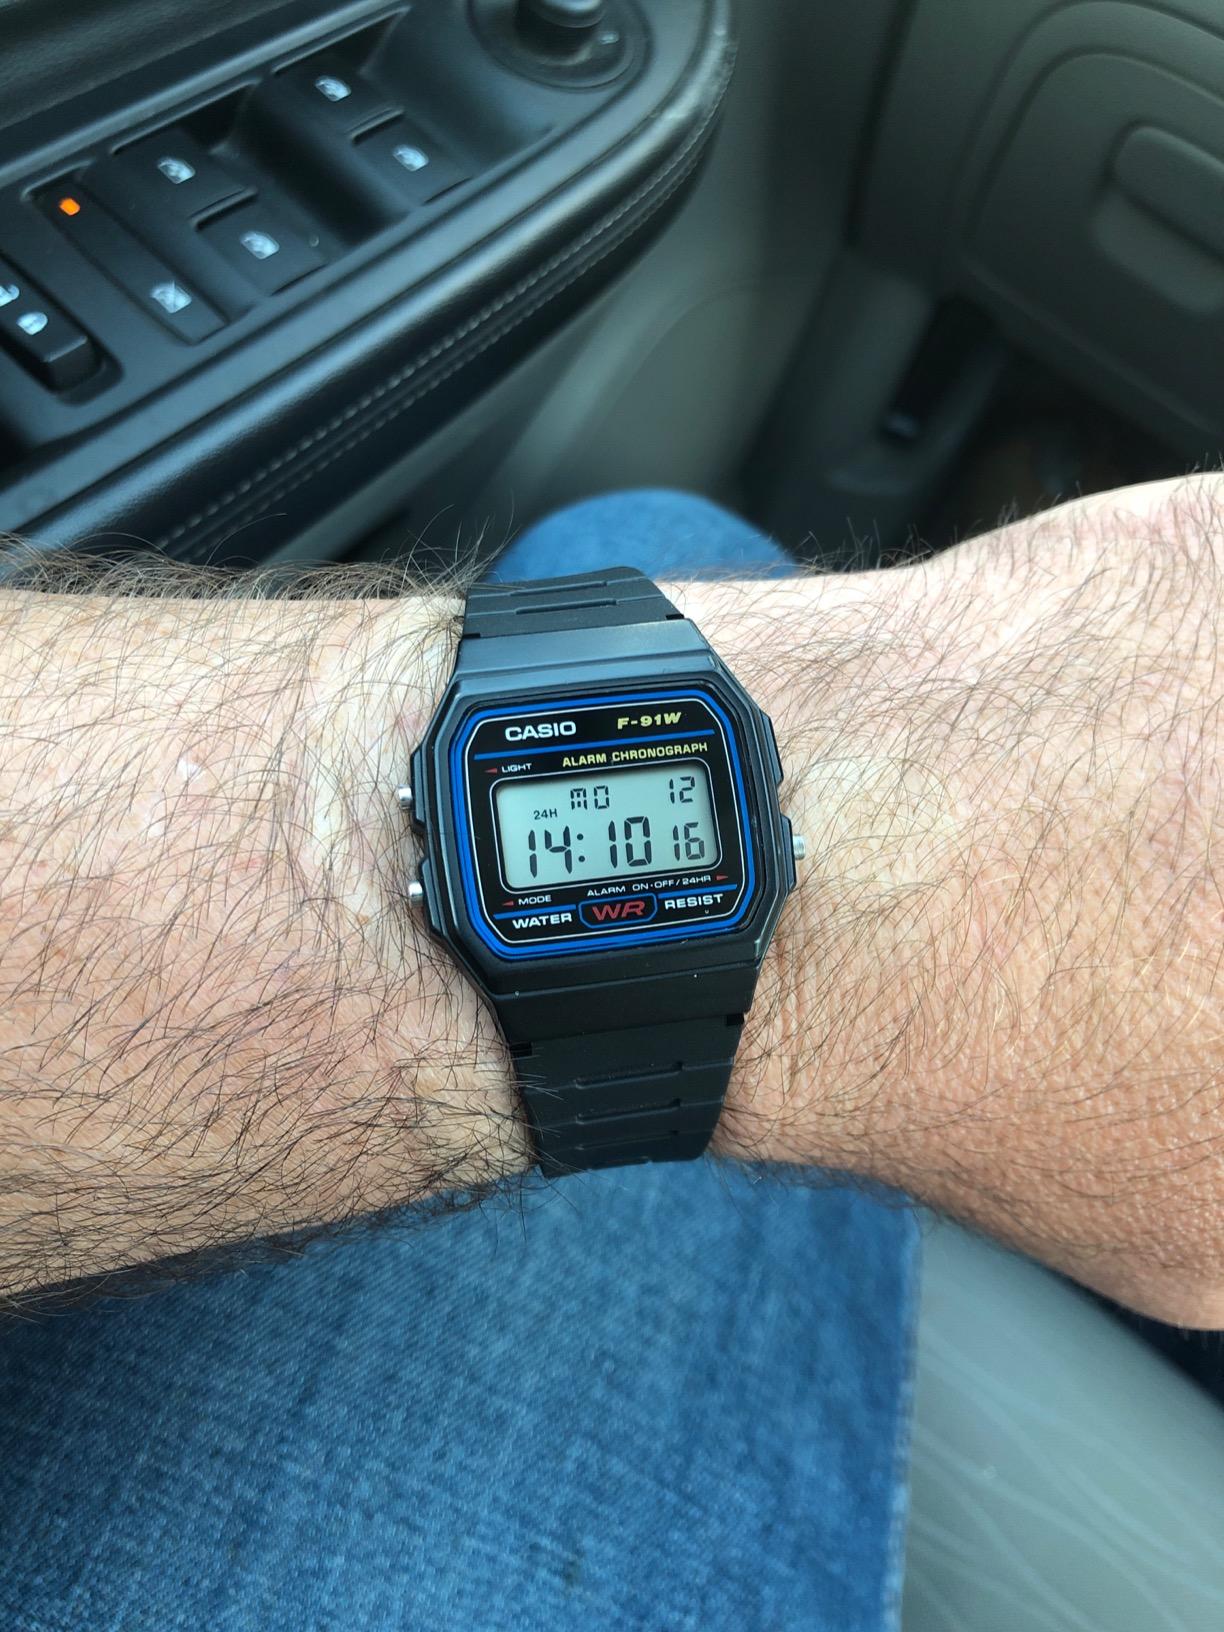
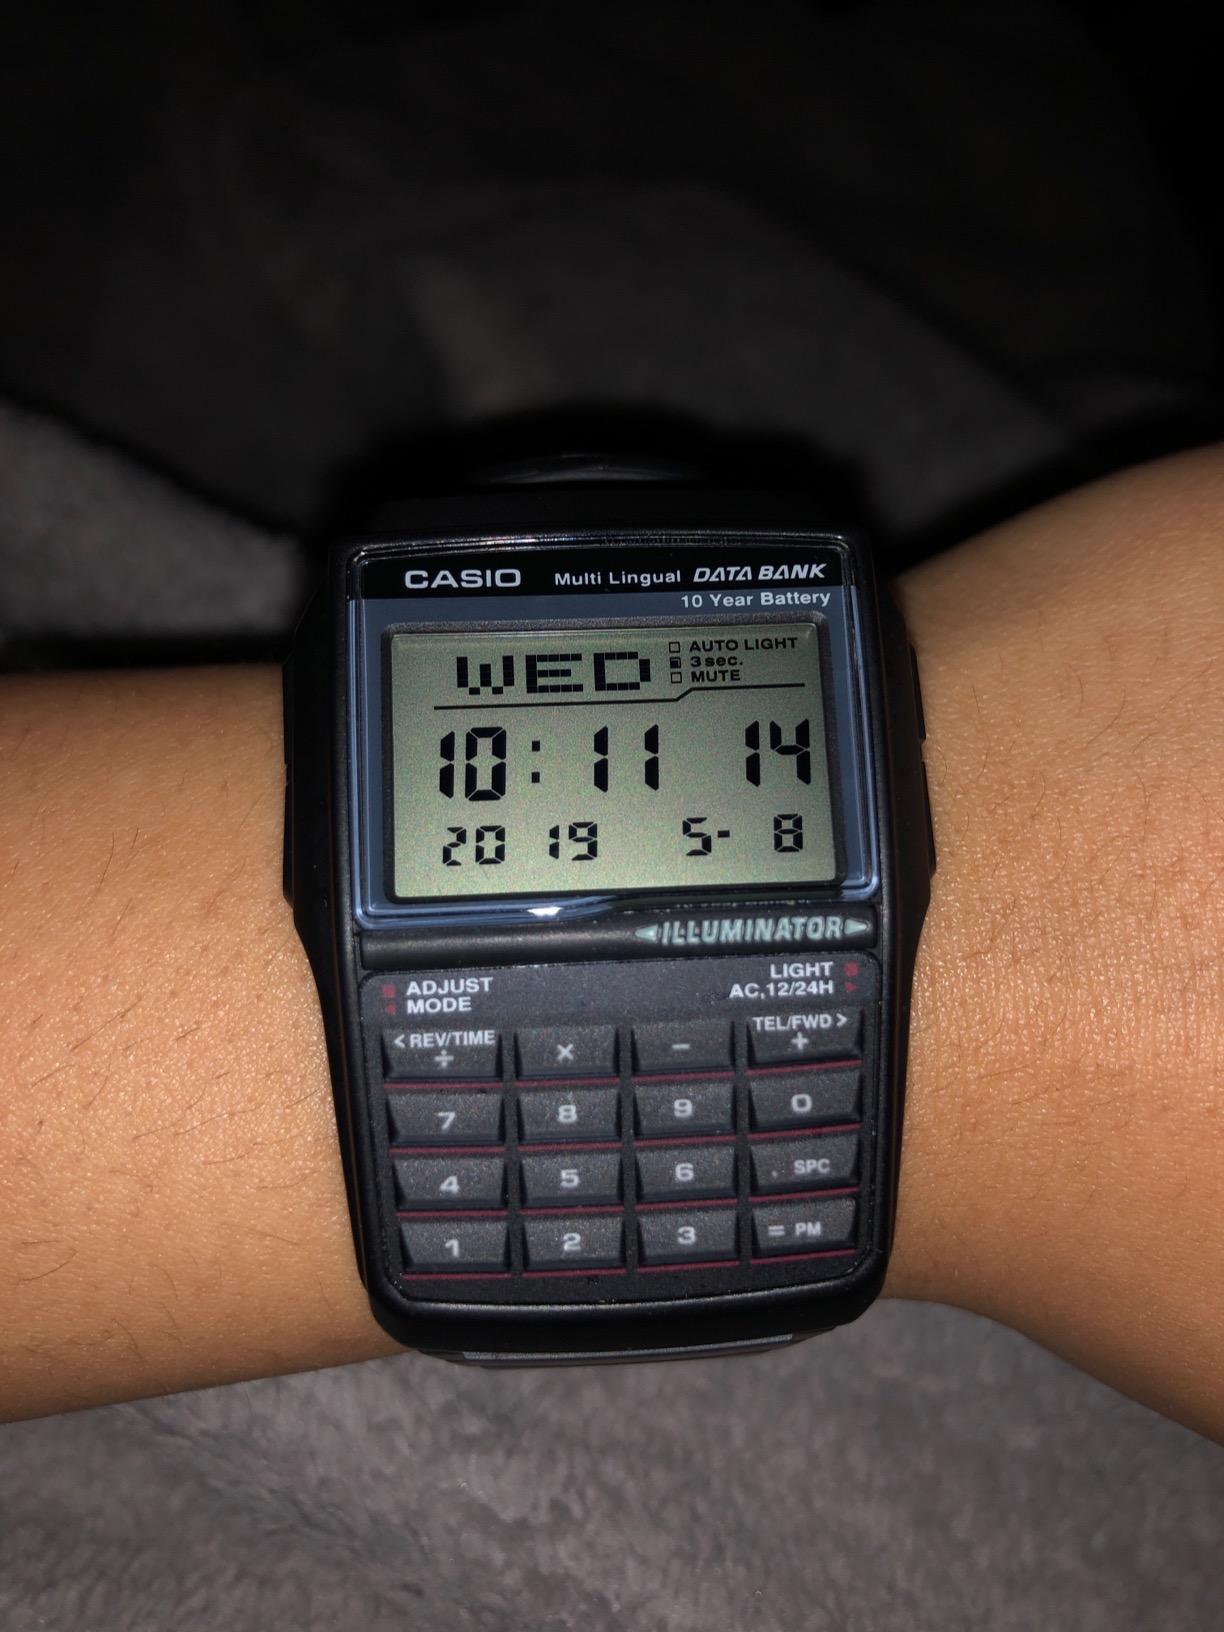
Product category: accessories_watch
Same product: no